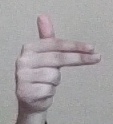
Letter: ghain